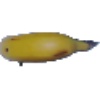
Label: Banana 1